Economics of English towns and trade in the Middle Ages

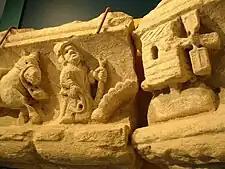
A medieval carving from Rievaulx Abbey showing of one of the many new windmills established during the 13th century.

The Jewish community in England continued to provide essential money lending and banking services that were otherwise banned by the usury laws, and grew in the 12th century by Jewish immigrants fleeing the fighting around Rouen. The Jewish community spread beyond London to eleven major English cities, primarily the major trading hubs in the east of England with functioning mints, all with suitable castles for protection of the often persecuted Jewish minority. By the time of the Anarchy and the reign of Stephen, the communities were flourishing and providing financial loans to the king.